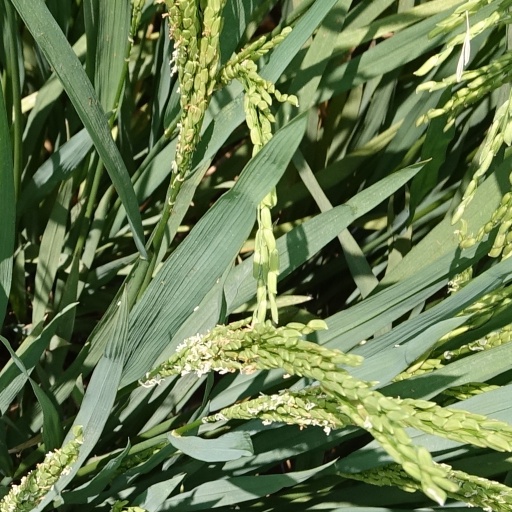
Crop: rice